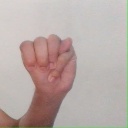
अक्षर: म